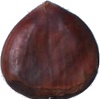
Label: chestnut